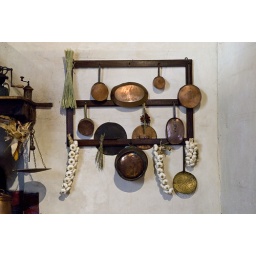
Copper Pots, garlic and herbs hanging on a kitchen wall in Tuscany